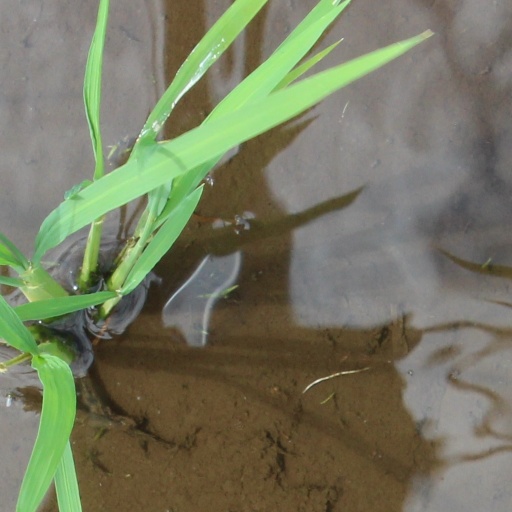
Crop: rice